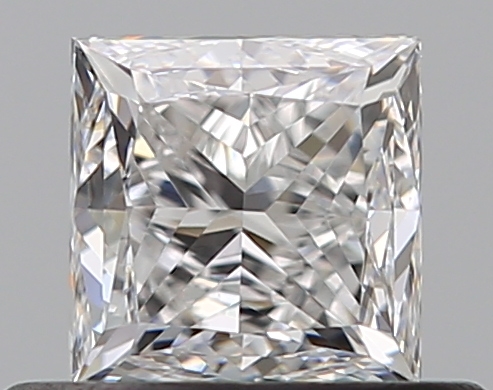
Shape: princess
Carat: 0.51
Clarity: VS1
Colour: E
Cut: GD
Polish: EX
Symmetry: GD
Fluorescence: N
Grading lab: GIA
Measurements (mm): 4.01 x 3.98 x 3.26